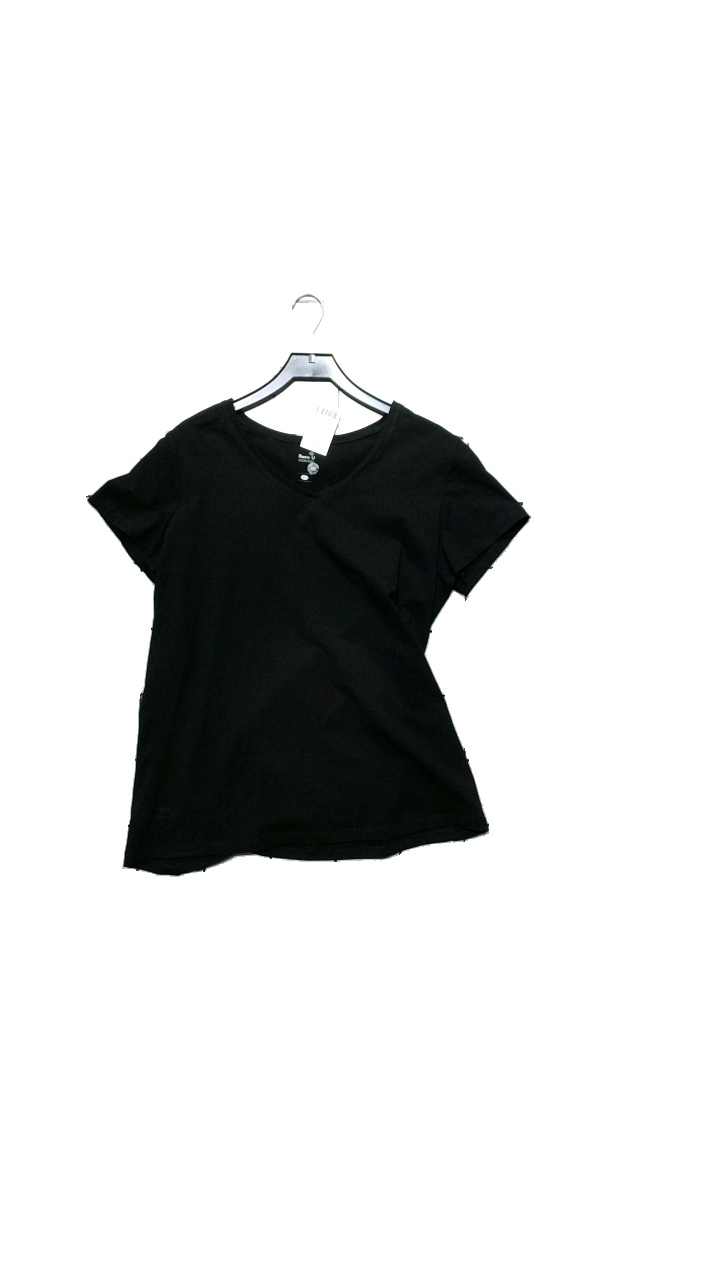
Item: T-shirt (Ladies)
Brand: Basic U Collection
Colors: Black
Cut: None
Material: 100% Bomull
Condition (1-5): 4
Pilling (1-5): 4
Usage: Reuse
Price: <50